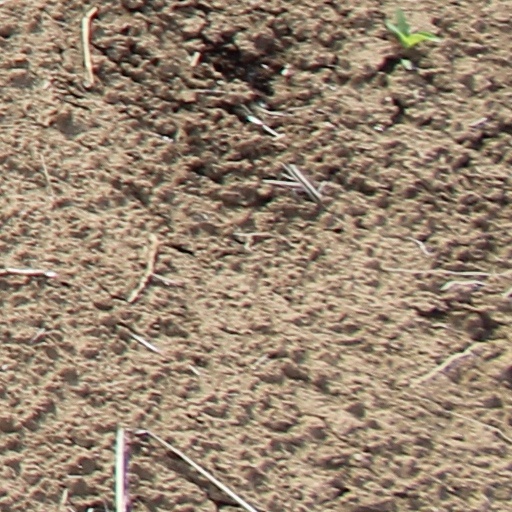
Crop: wheat